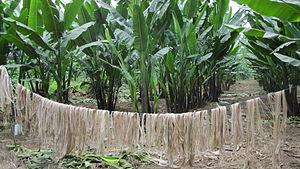
L'Abaca, Musa textilis, est une espèce de bananier originaire des Philippines, mais qui pousse aussi sur les îles de Bornéo et de Sumatra, en Indonésie. Le nom de la plante est parfois écrit « abaka », mais provient de l'espagnol Abacá, lui-même emprunté au tagalog.